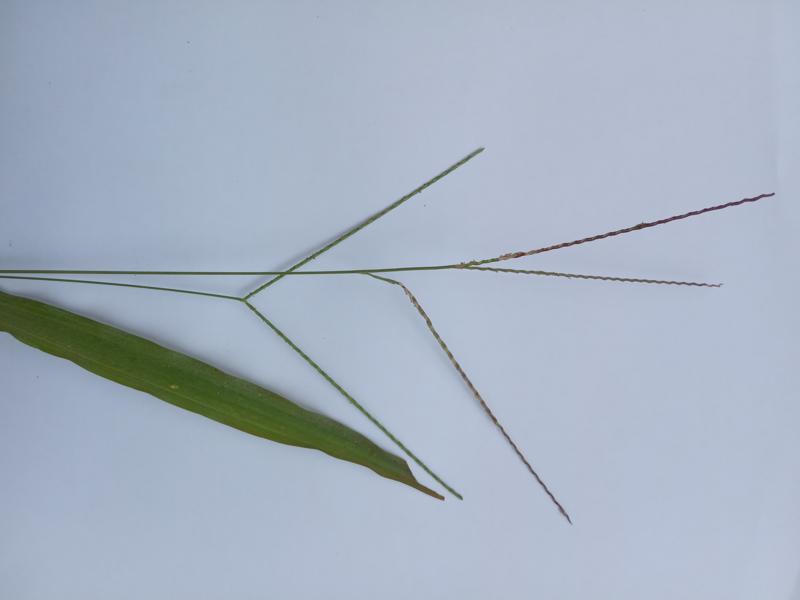
Weed species: Paspalum scrobiculatum